Tag (graffiti)

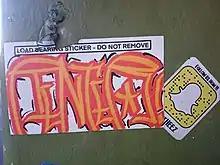
A sticker with a tag on it. Sydney, 2022

Tags originated in Philadelphia with writer Cornbread, and became hugely popular in New York City in the 1960s and 70s with artists such as TAKI 183 and Julio 204 who unlike Cornbread, wrote over the whole city rather than just their own small locale.